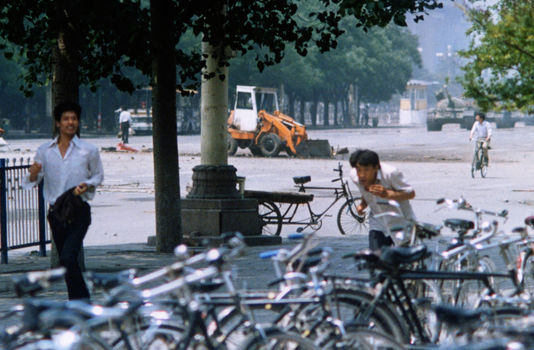
Gender: men